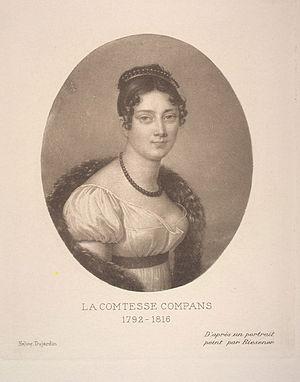
Louise Octavie Lecoq, comtesse Jean Dominique Compans